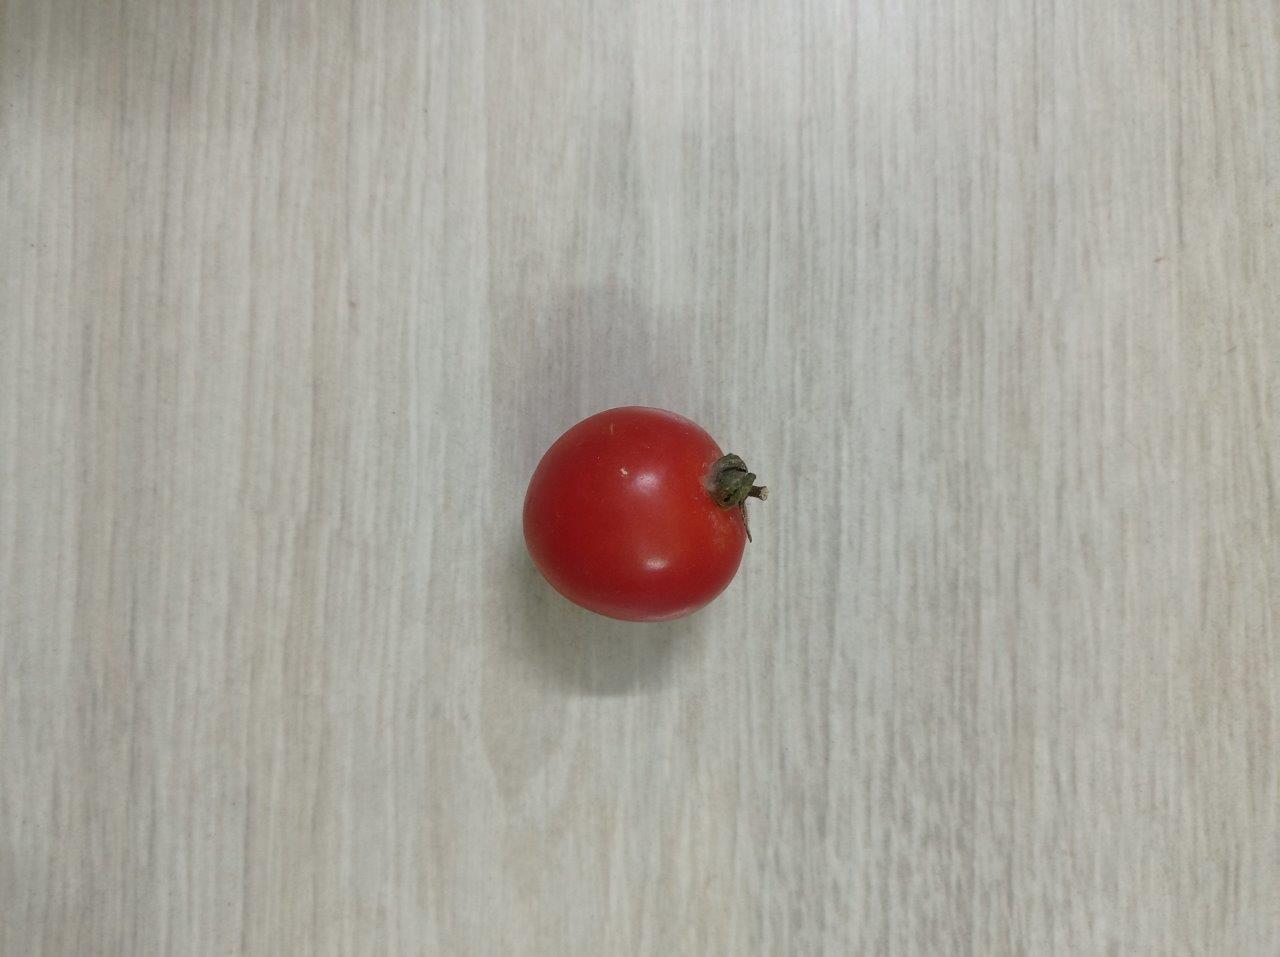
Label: Fresh